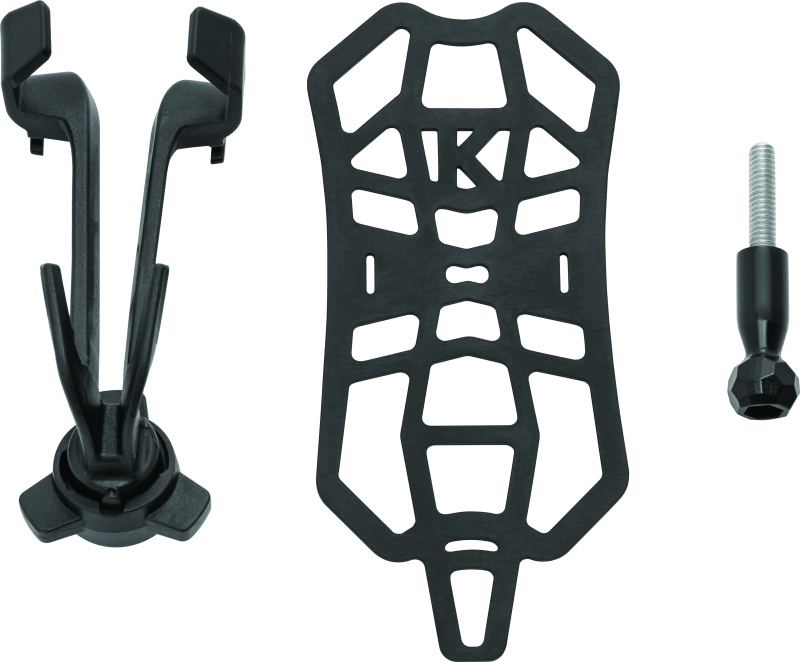
Kuryakyn Free-Flex Device Holder Perch Screw Mount
The Free-Flex Device and Cup Holder securely holds devices and cups at the same time.
Brand: Kuryakyn
Category: Vehicles & Parts > Vehicle Parts & Accessories > Motor Vehicle Electronics > Motor Vehicle Video Monitor Mounts > Dashboard Mounts